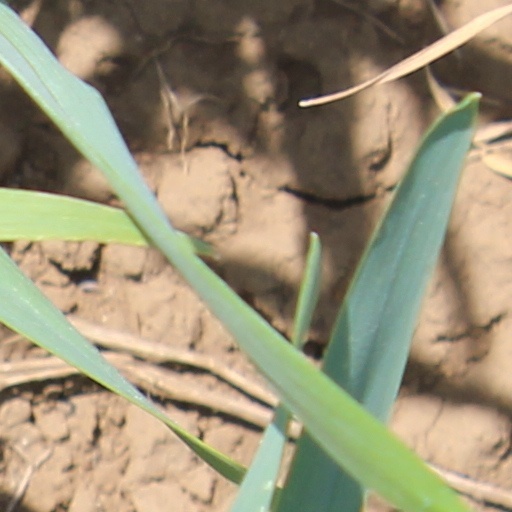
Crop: wheat